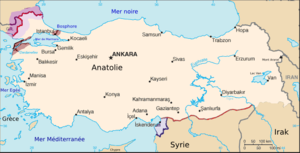
La Délégation nationale arménienne est une mission diplomatique et organisation arménienne visant à faire entendre les revendications des Arméniens d'Arménie occidentale entre 1912 et 1923. Fondée par Georges V Soureniants et longtemps dirigée par l'homme d'affaires et diplomate Boghos Nubar Pacha, elle est impliquée dans le règlement côté arménien de la Première guerre balkanique puis surtout de la Première Guerre mondiale, en particulier lors de la conférence de la paix de Paris de 1919.
Le traité de Lausanne de 1923 est un traité de paix signé le 24 juillet 1923 au Palais de Rumine à Lausanne. C'est le dernier traité résultant de la Première Guerre mondiale. Il précise les frontières de la Turquie issue de l'Empire ottoman et organise des déplacements de populations pour assurer l'homogénéité religieuse à l'intérieur de ses nouvelles frontières.
La guerre gréco-turque de 1919-1922, également connue sous le nom de campagne grecque de la guerre d'indépendance turque, est un conflit qui oppose la Grèce aux révolutionnaires turcs kémalistes, entre les mois de mai 1919 et d'octobre 1922. En 1920, par le Traité de Sèvres, sous la pression des gouvernements de l'Entente, et en particulier le Royaume-Uni du Premier ministre David Lloyd George, l'Empire ottoman, vaincu après la Première Guerre mondiale et en pleine décomposition, avait cédé au royaume hellène des territoires en Asie Mineure et en Thrace orientale. Mais les nationalistes turcs, dirigés par le républicain Mustafa Kemal, n'acceptent pas ce traité et prennent l'offensive : le conflit se termine par une victoire des armées turques, ce qui rend caduc le traité de Sèvres. Par le traité de Lausanne, la Grèce abandonne l'ensemble de ses gains territoriaux de 1920, sauf les îles de la mer Égée qui restent en sa possession, tandis que s'effectue un dramatique "échange" de populations entre les deux pays.
Elefthérios Kyriákou Venizélos, né le 11 août 1864 à Mourniés, en Crète, et décédé le 18 mars 1936 à Paris, en France, est un homme politique grec, considéré, dès 1921, comme le « fondateur de la Grèce moderne ».